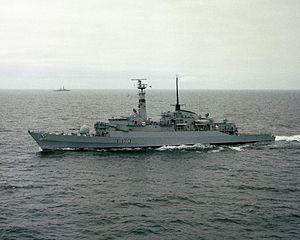
Les frégates de type 21, ou de classe Amazon étaient des bâtiments d'escorte polyvalent de la Royal Navy. Ils ont été conçus dans les années 1960, construits dans les années 1970 et essentiellement utilisés entre 1980 et 1990. Après la Royal Navy les navires encore en service ont été vendus au Pakistan.